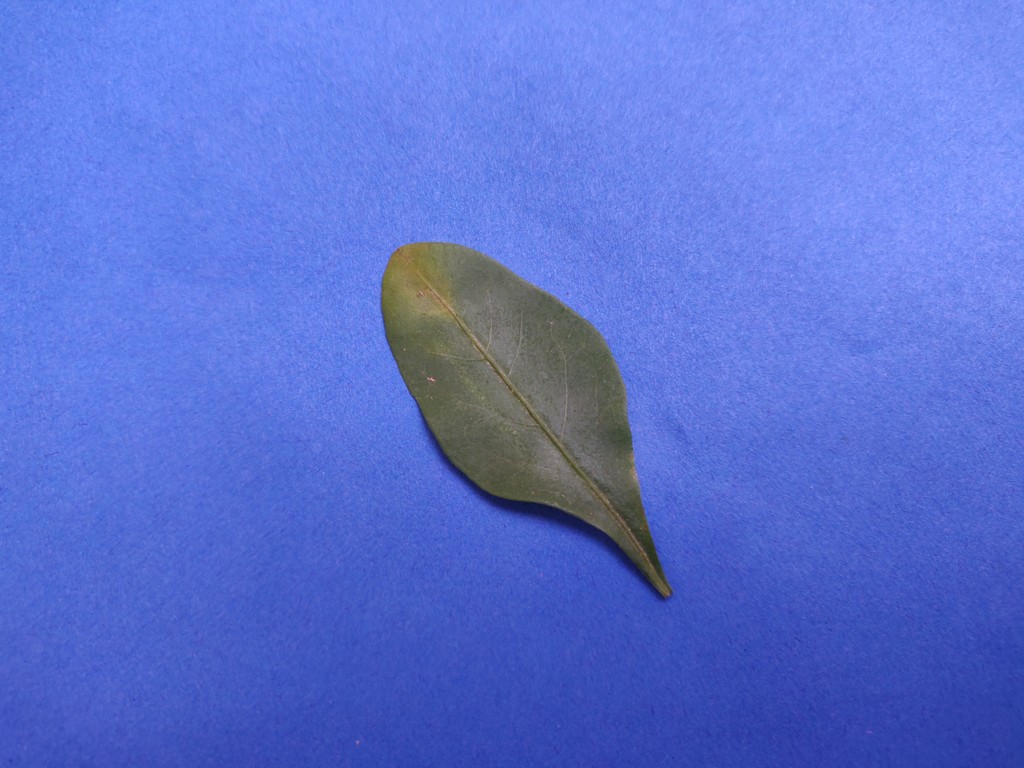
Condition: Unhealthy
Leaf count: single
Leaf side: front